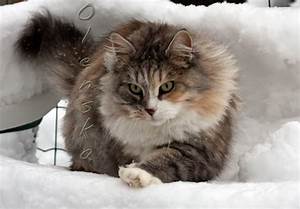
Label: gatto